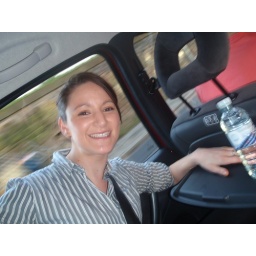
had its own tray table in back seats